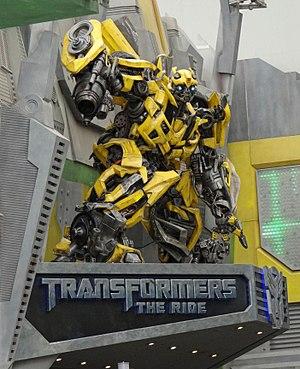
Transformers: The Ride est un parcours scénique 3D situé à Universal Studios Singapore et Universal Studios Hollywood et depuis le 20 juin 2013 à Universal Studios Florida. Il est basé sur la franchise des films du même nom et emploie la 3D haute définition.
Ces différentes listes sont non exhaustives.